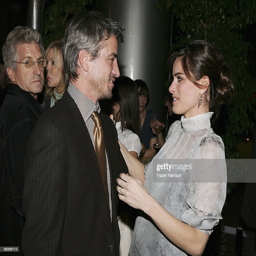
actors attend the after party of the world premiere of film .